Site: brandenburg
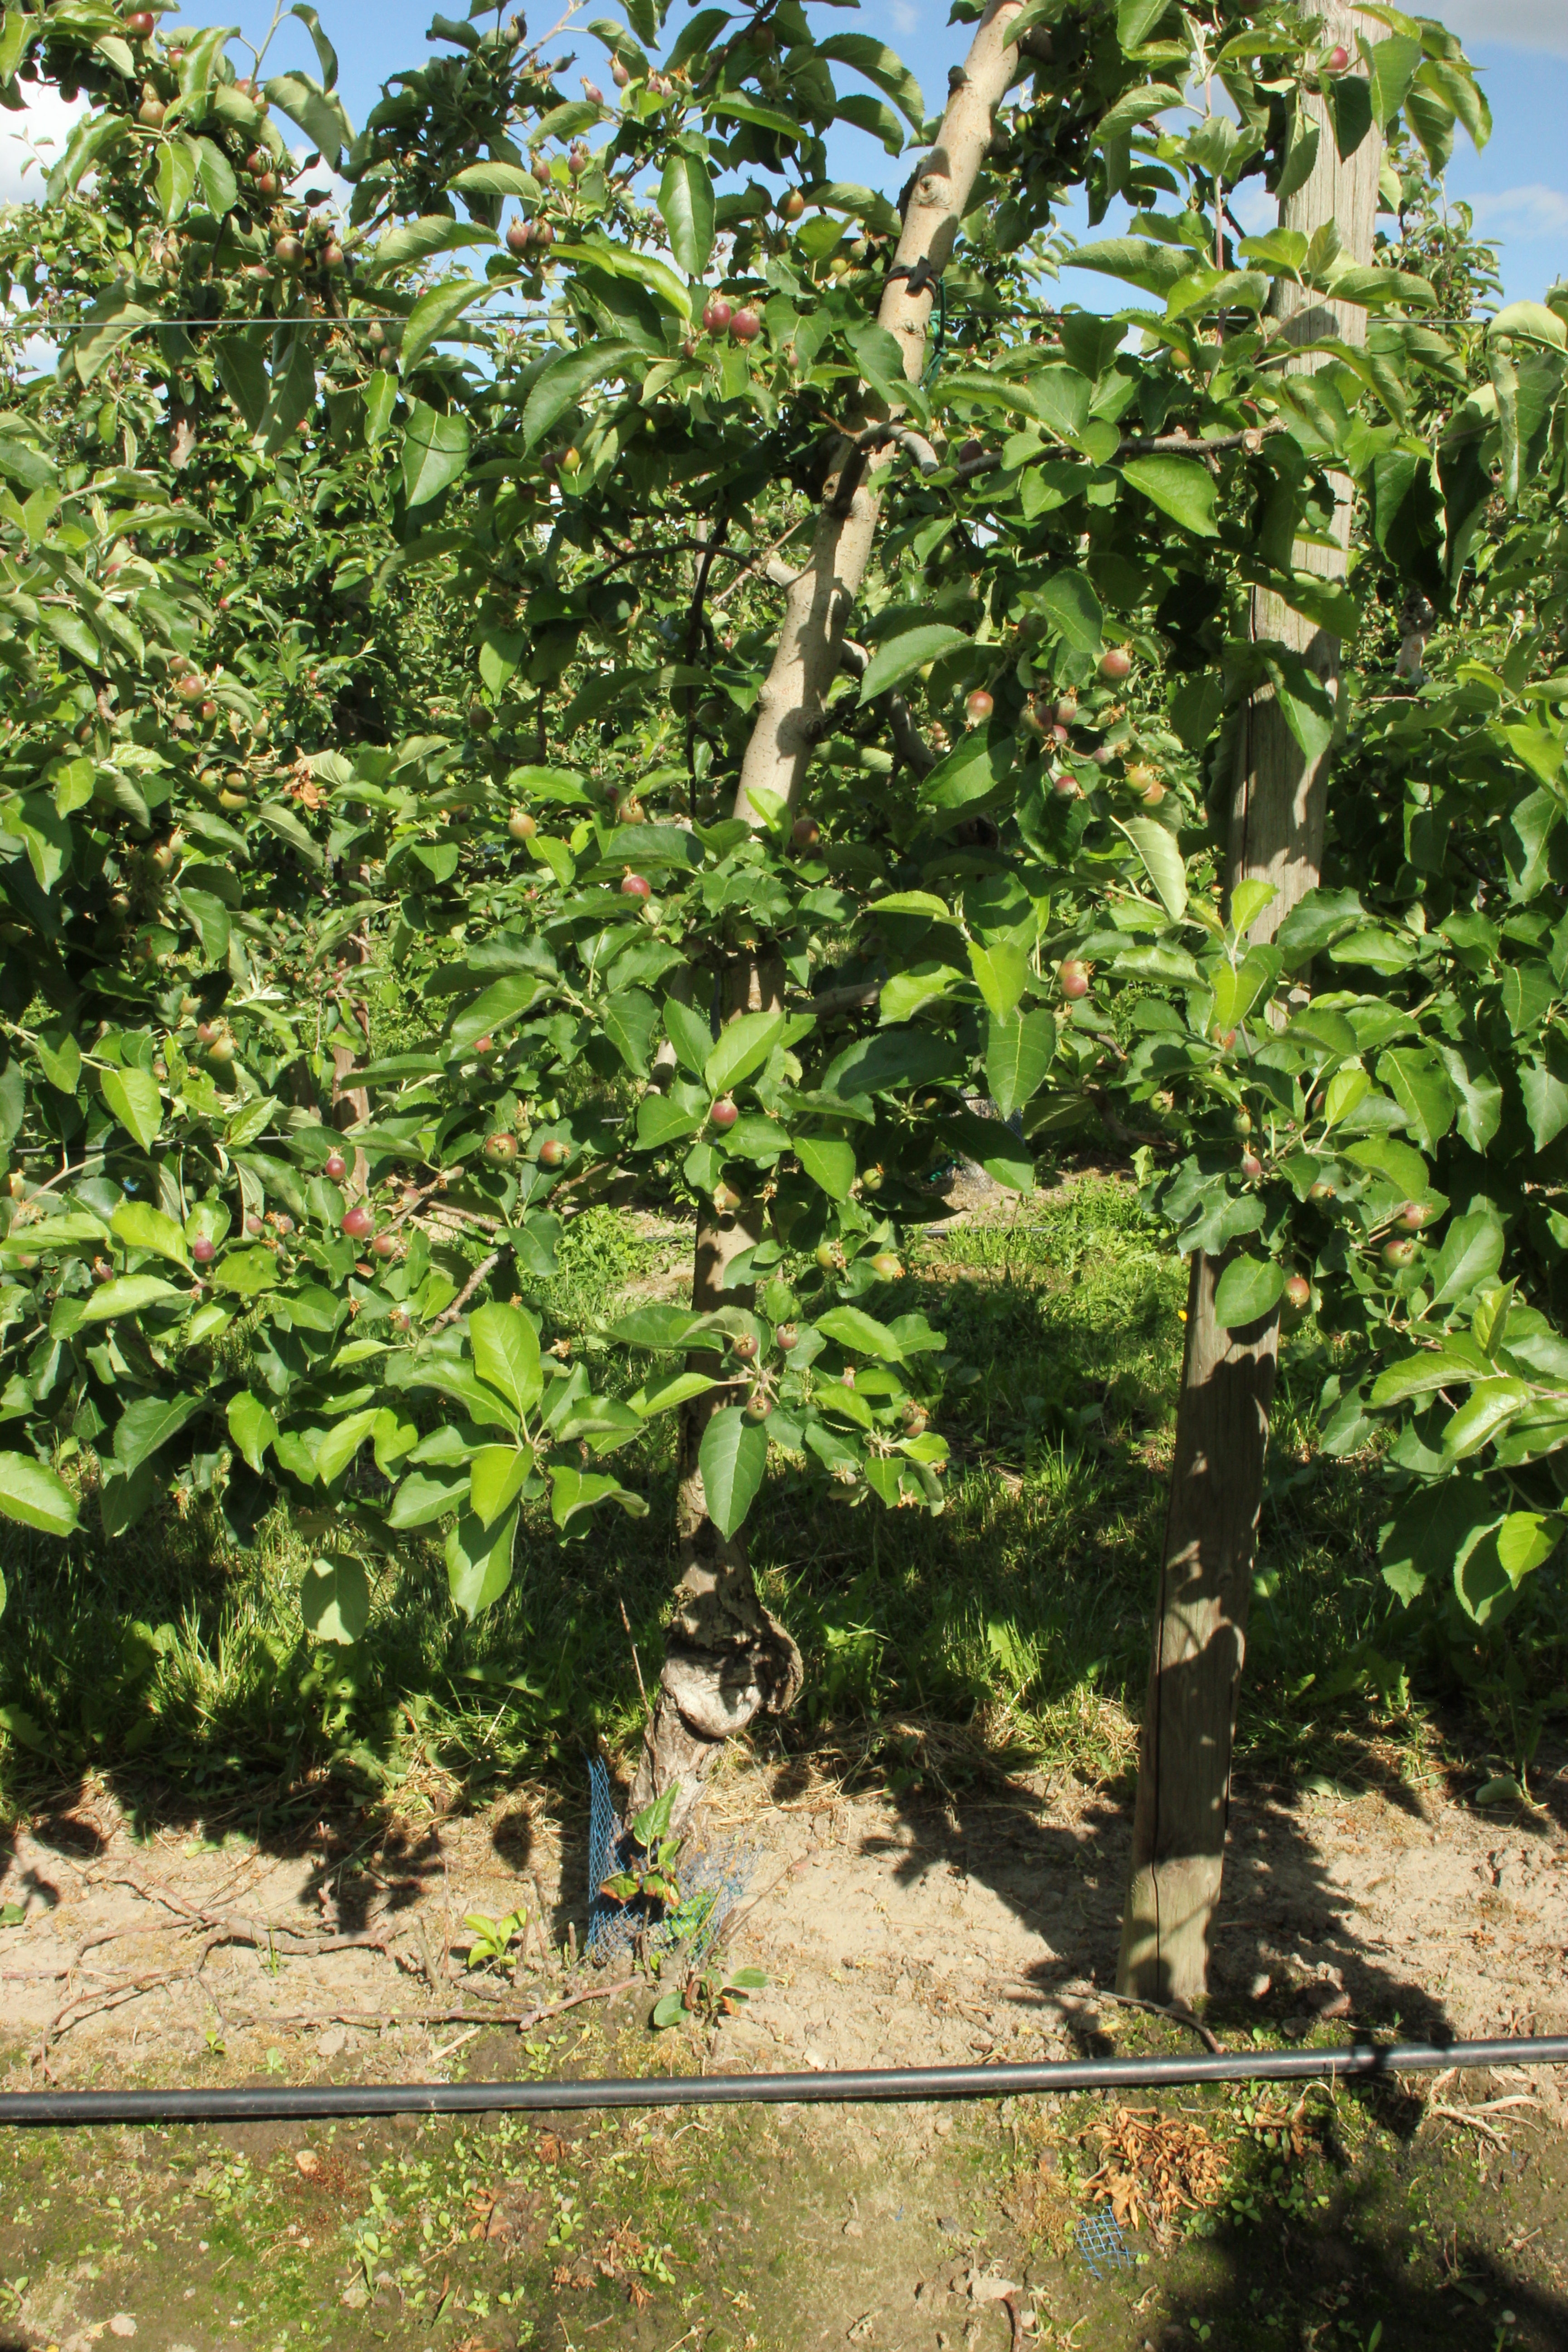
Growth stage (BBCH 72): Development of fruit